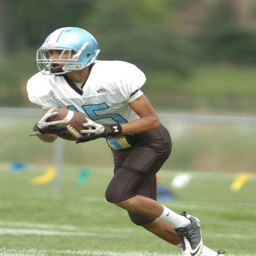
week - photos vs. football game in a city .